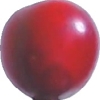
Label: cherry_wax_red